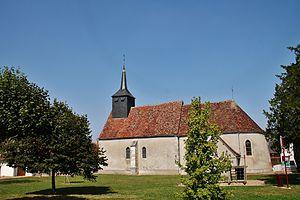
église St Fiacre